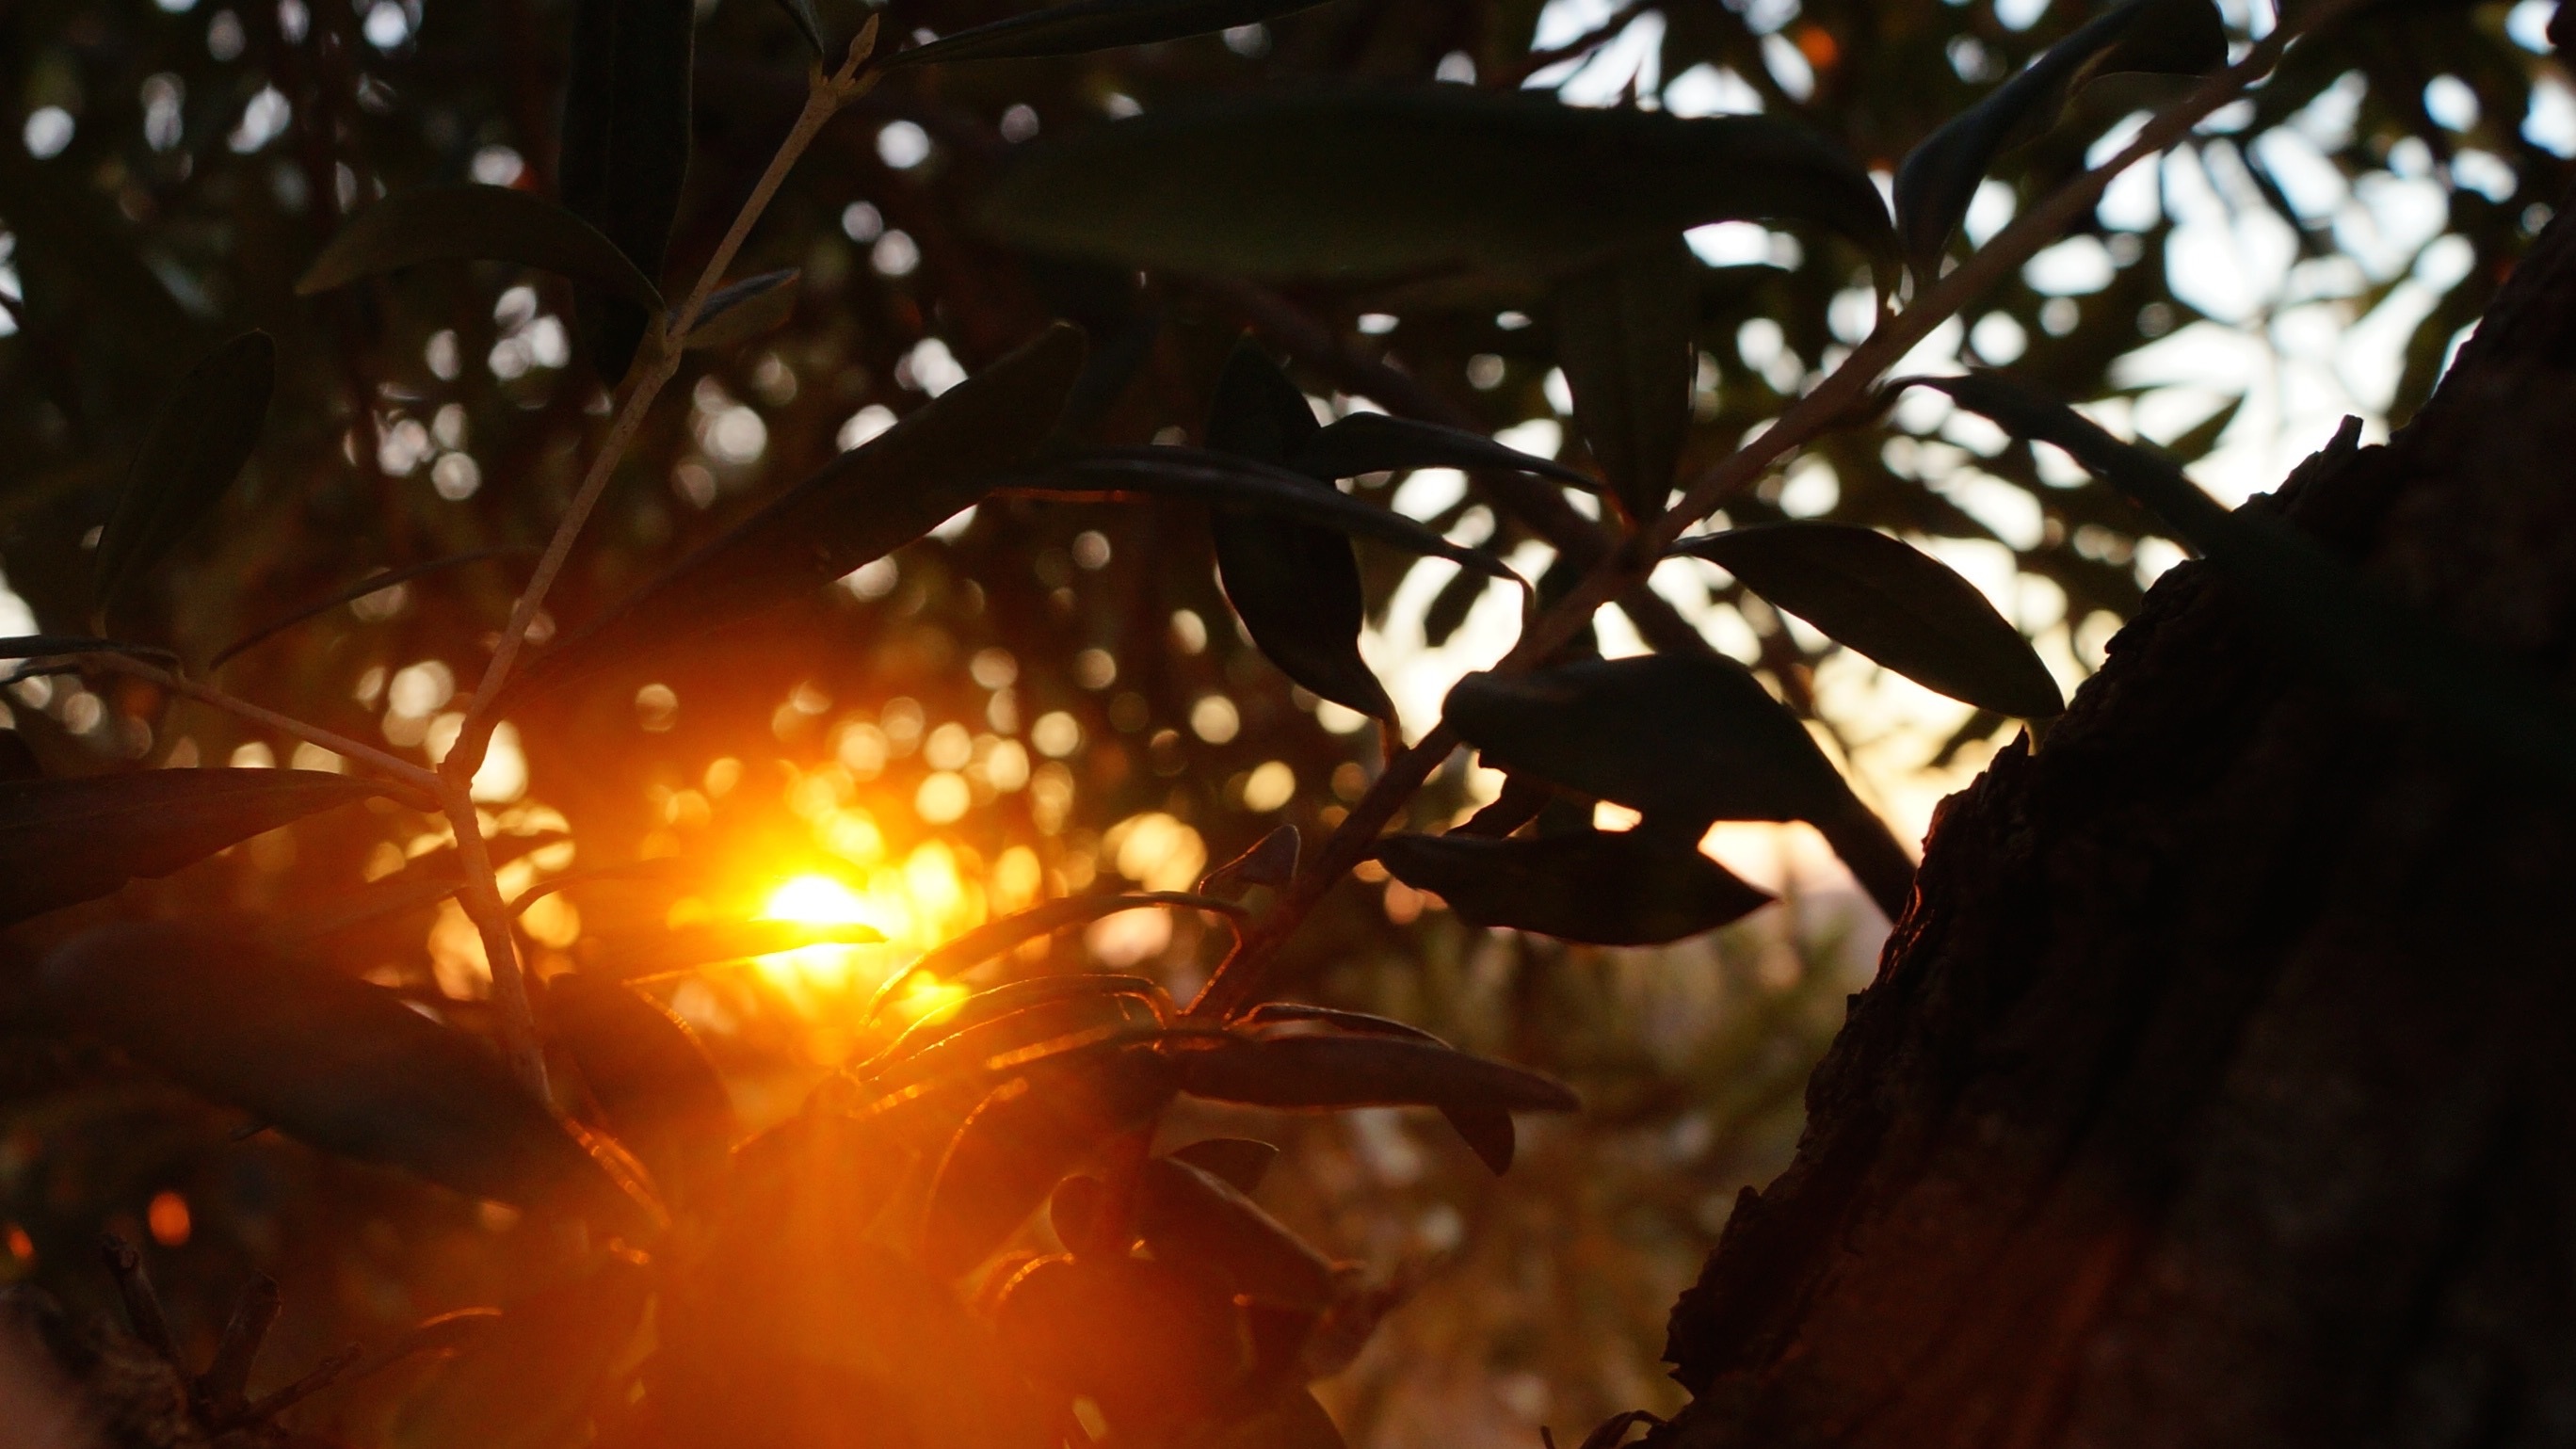
tree, branch, light, sunlight, leaf, flower, autumn, macro photography